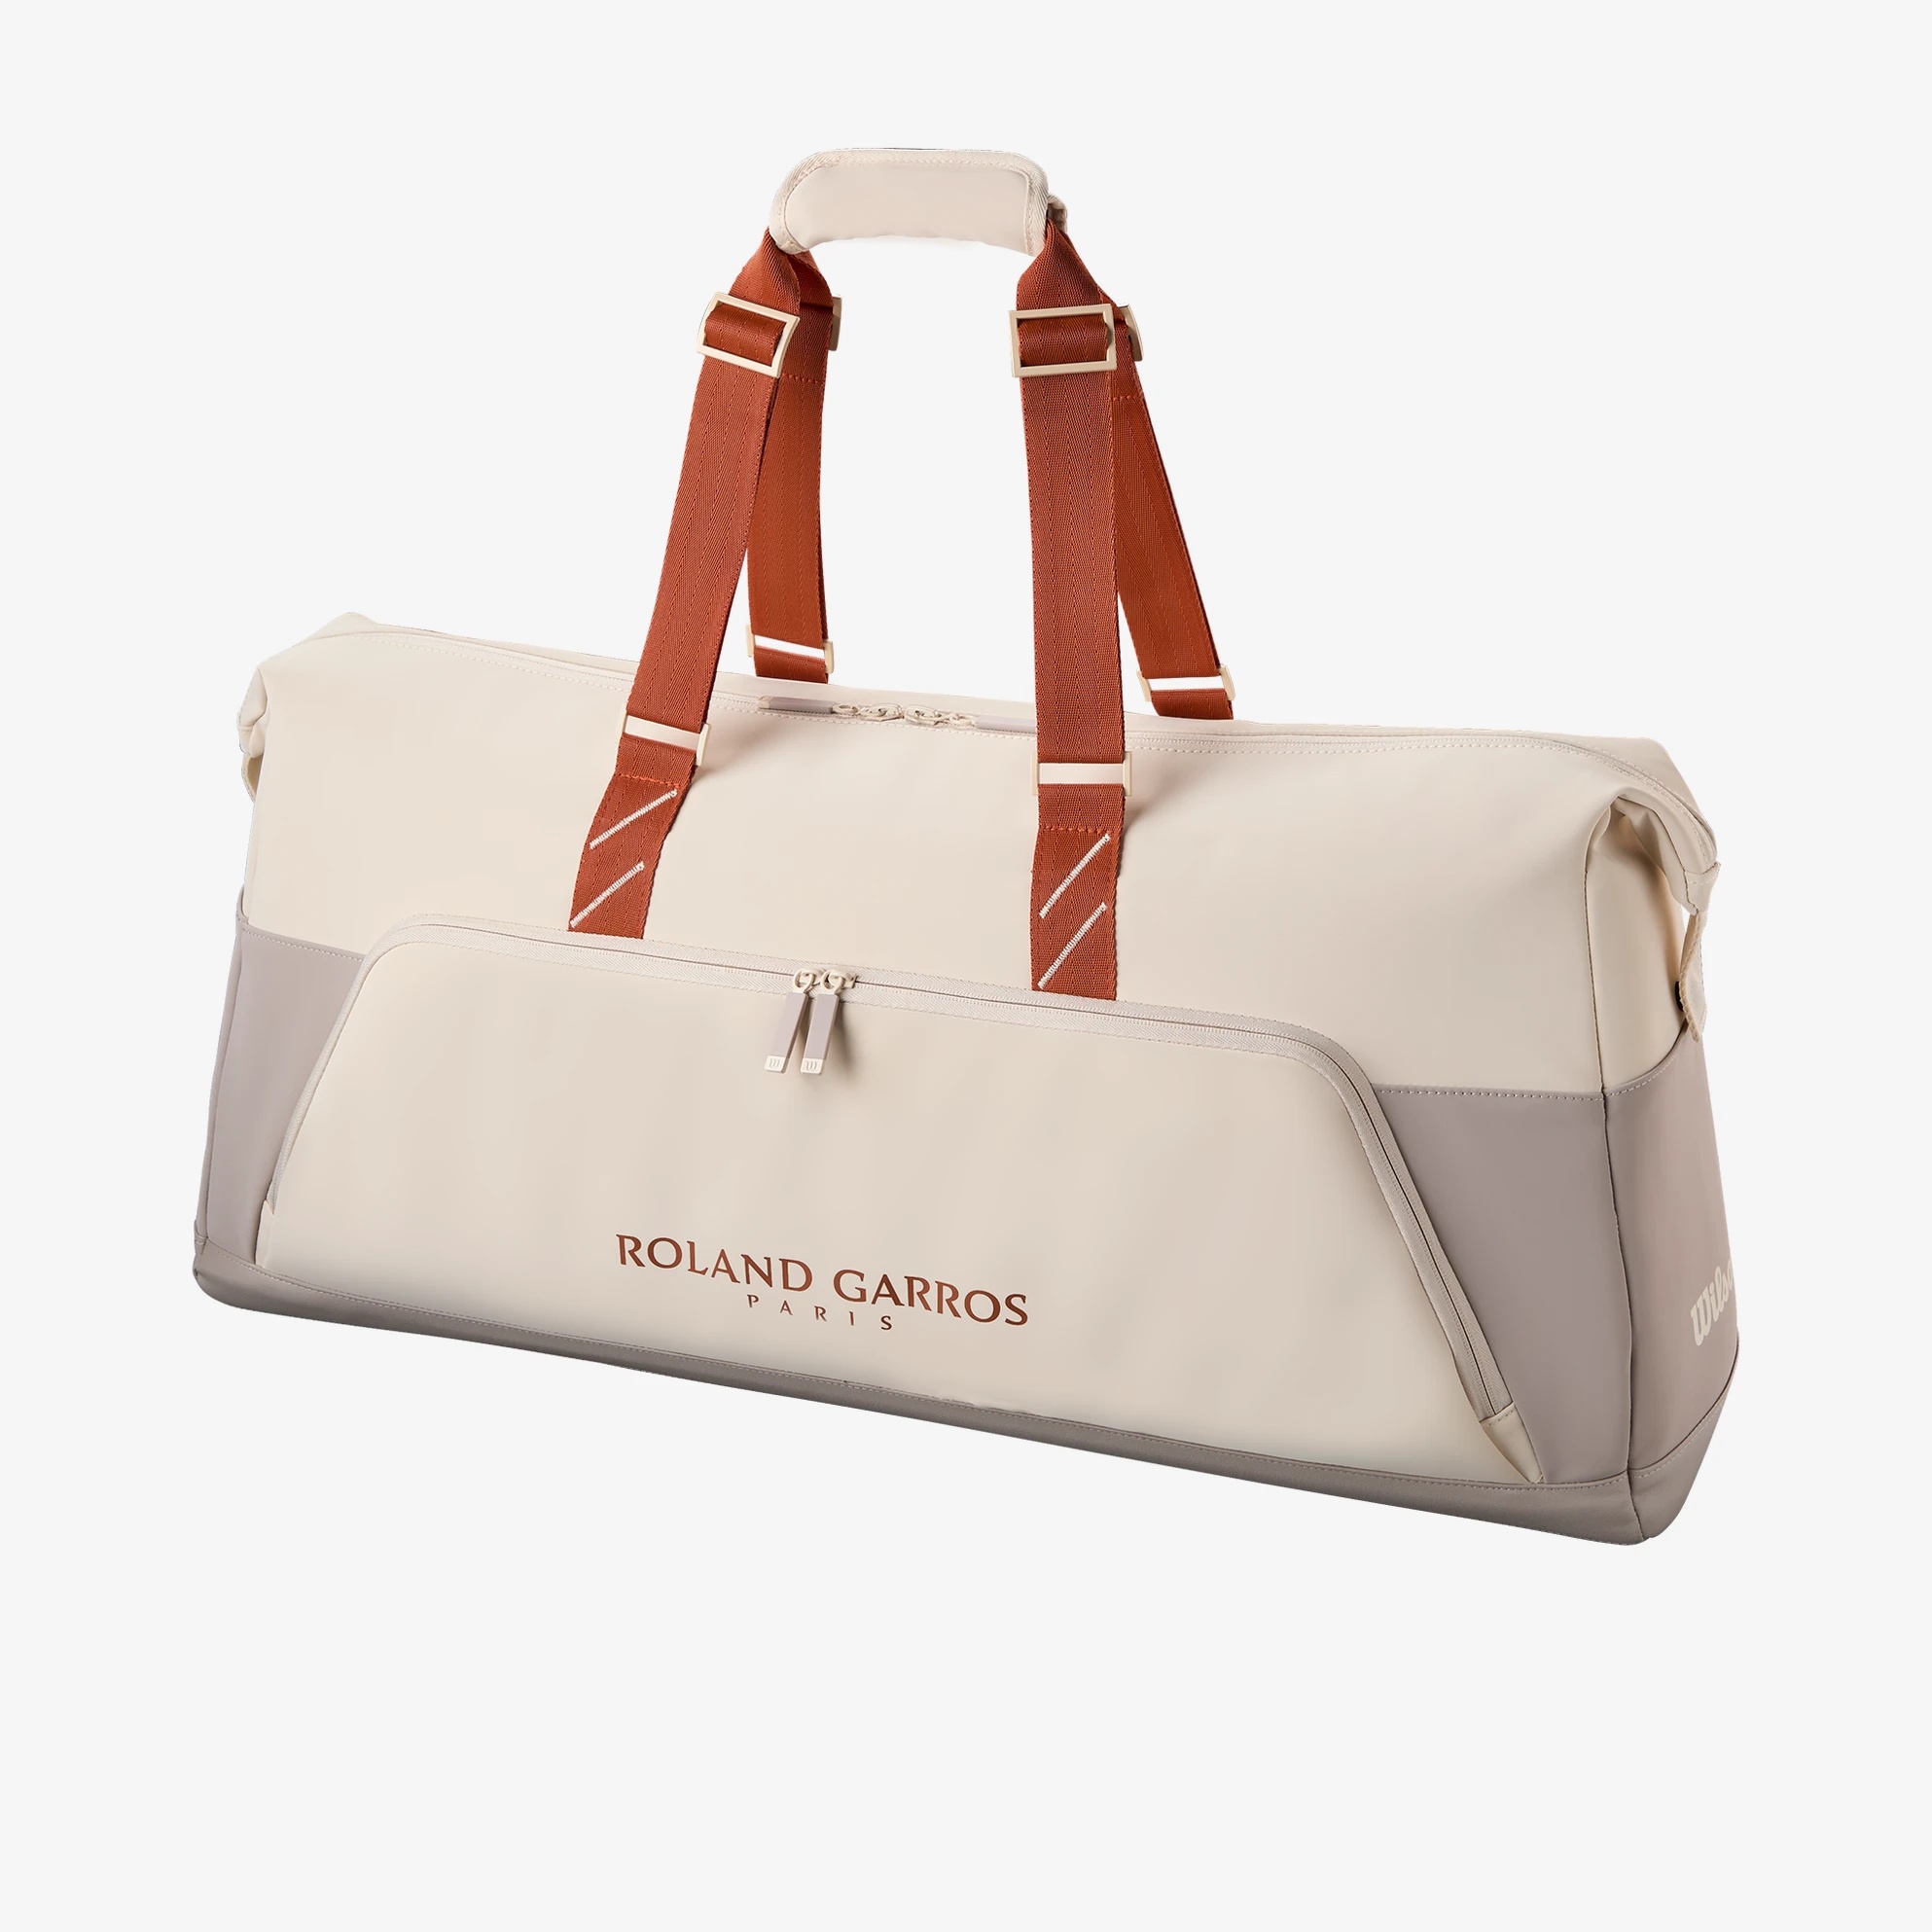
Roland Garros Large Duffle 2025
Brand: Wilson
The unique elegance and timeless prestige surrounding Roland-Garros are legendary. Inspired by the colours and textures of the iconic event, the Roland-Garros 2025 Large Duffle can hold up to six rackets fully enclosed, plus clothing and accessories. Perfect for traveling, the stately design includes zip pockets on the sides for smaller items and personal effects. Made from durable, easy-to-clean materials, it has adjustable, over-the-shoulder straps for easy carrying. Colours and design details match the look of the clay court tennis tournament.
Category: Sporting Goods > Athletics > Tennis > Tennis Racket Accessories > Tennis Racket Bags